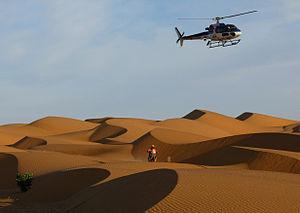
Le Rallye Dakar est un rallye-raid, créé par Thierry Sabine et lancé pour la première fois en décembre 1978. Il s'est disputé depuis lors chaque année, sauf en 2008, entre la fin décembre et la mi-janvier. Initialement disputé en partie en Europe et majoritairement en Afrique, l'épreuve se dispute en Amérique du Sud de 2009 à 2019 puis en Arabie saoudite à partir de 2020. Ce rallye est actuellement organisé par l'organisateur d'événements sportifs français Amaury Sport Organisation.